Winifred Cochrane, Countess of Dundonald

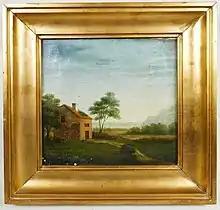
Pictured is Lady Dundonald's landscape oil painting

Growing up, Winifred Bamford Hesketh lived at her family's residences in London, Torquay and Gwrych Castle. Winifred was ~6 feet tall (182 cm).